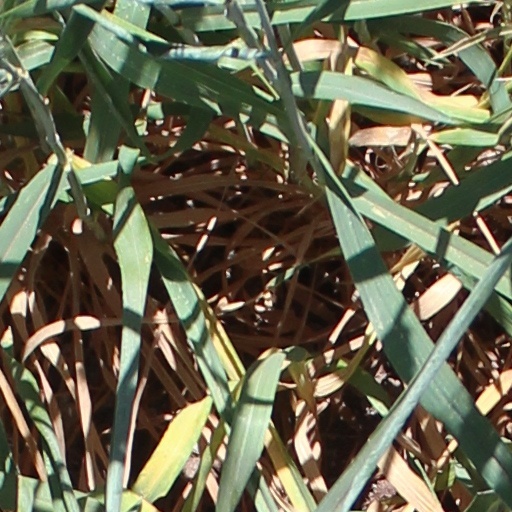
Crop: wheat